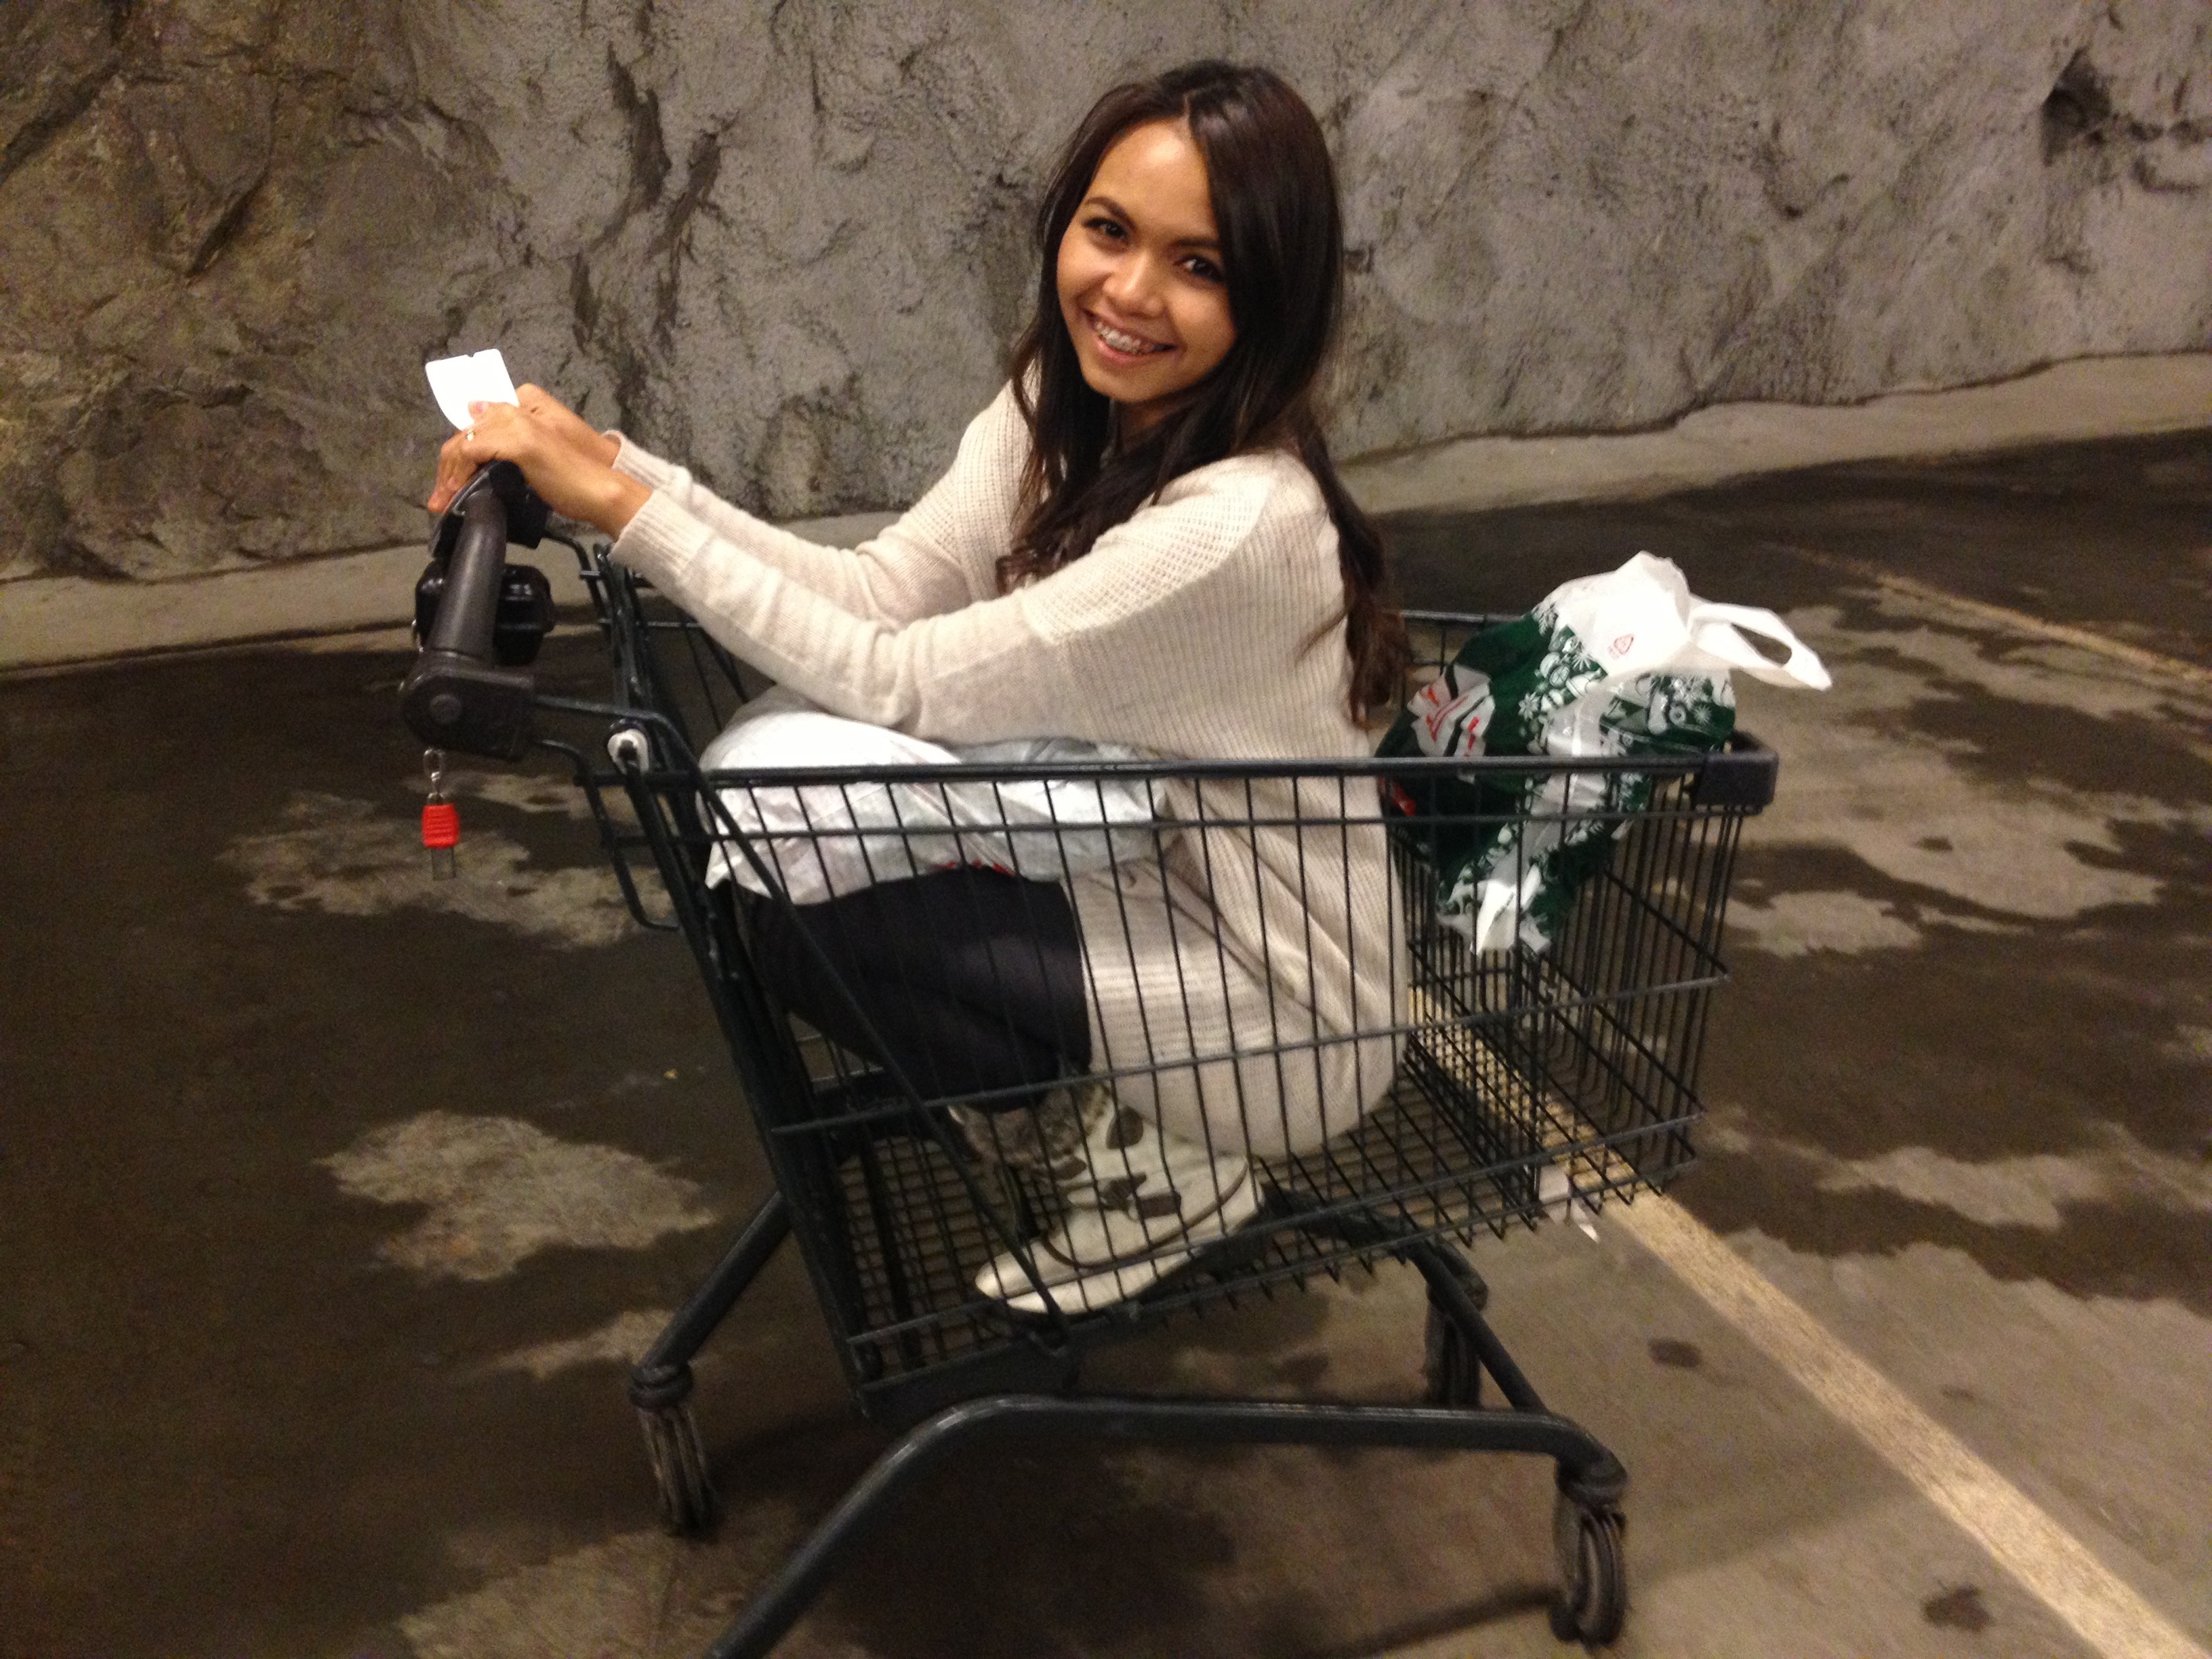
girl, woman, female, young, sitting, drum, smiling, fun, happy, happiness, joy, photo shoot, shopping cart, human positions